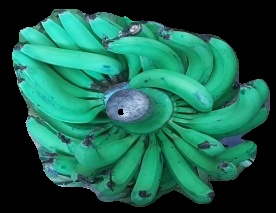
Variety: pachbale
Grade: grade3